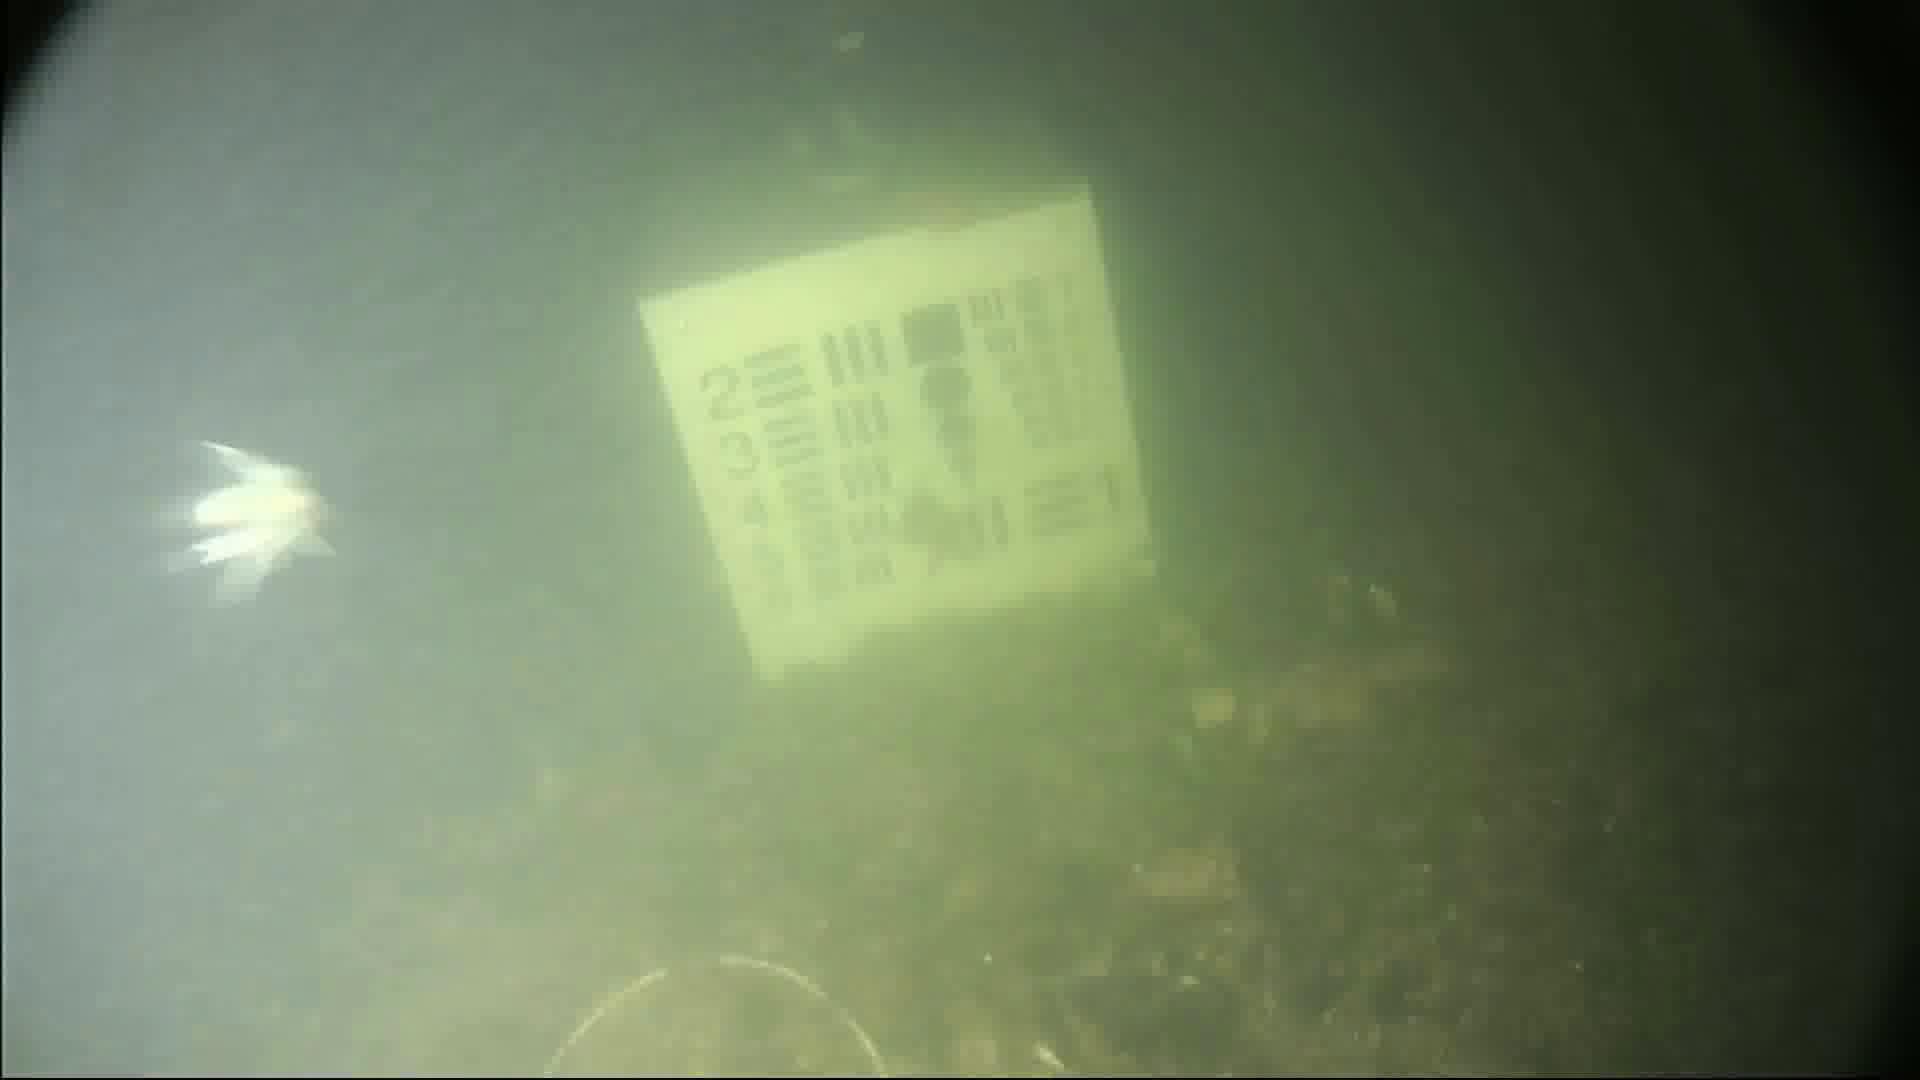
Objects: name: starfish
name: crab